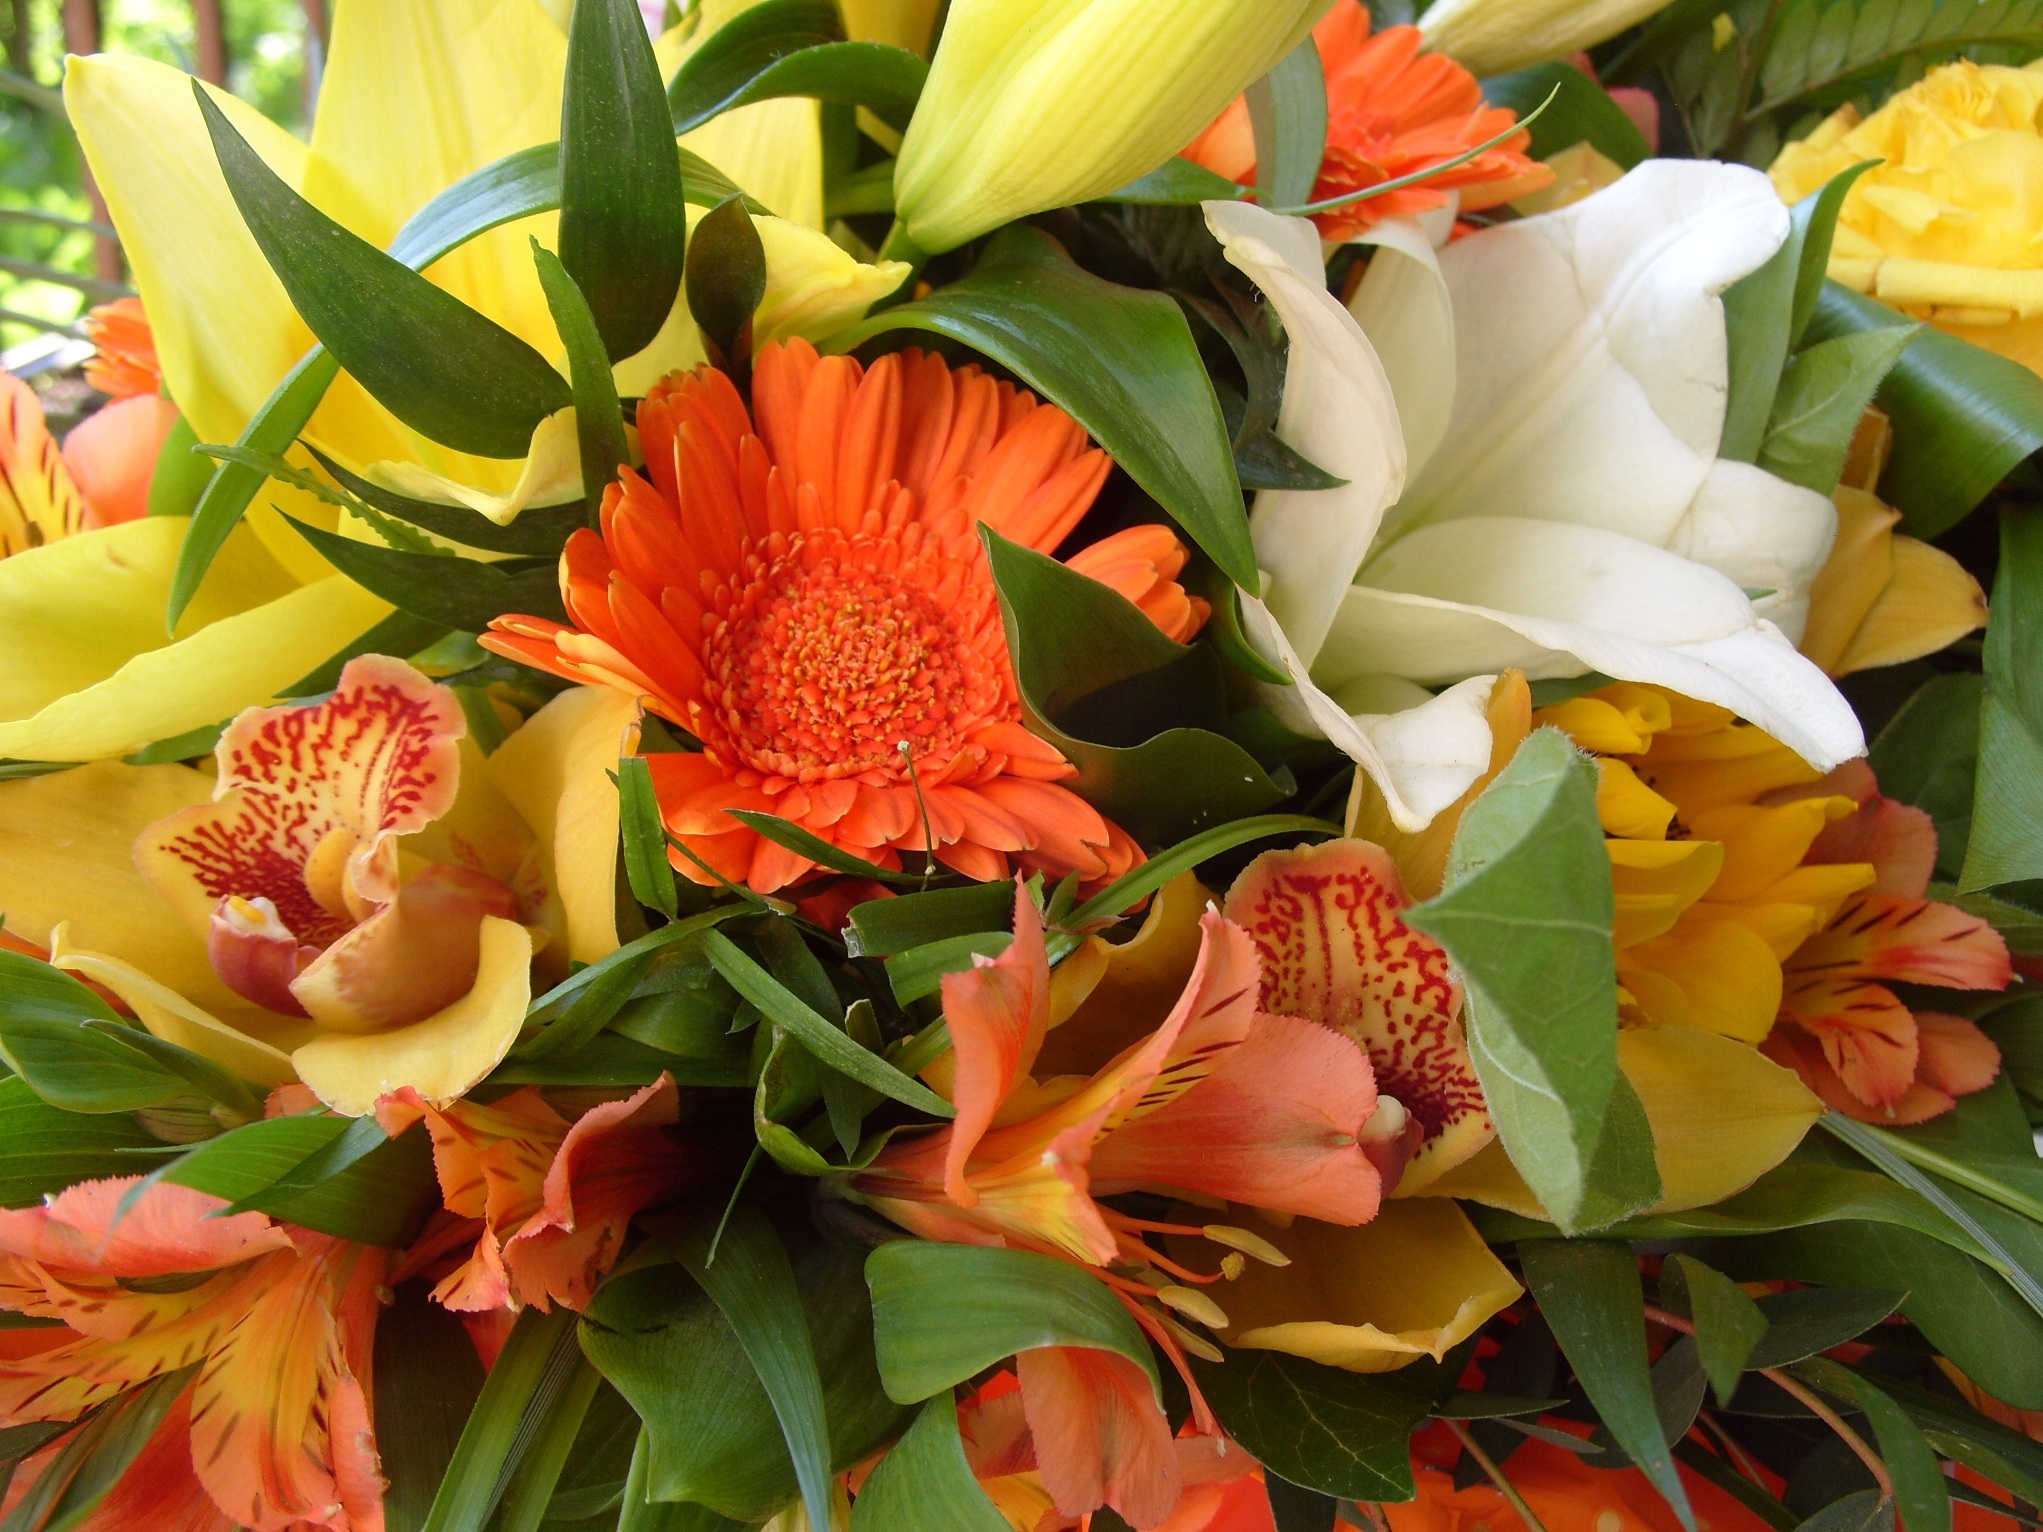
plant, flower, tulip, spring, flora, lily, floristry, bunch of flowers, flowering plant, flower bouquet, cut flowers, floral design, peruvian lily, land plant, flower arranging, alstroemeriaceae